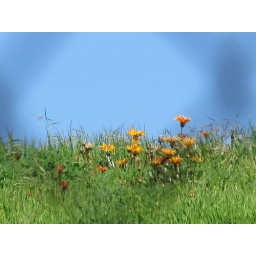
Photographed at the park, beautiful flowers on the hill around the Silverlake Reservoir.